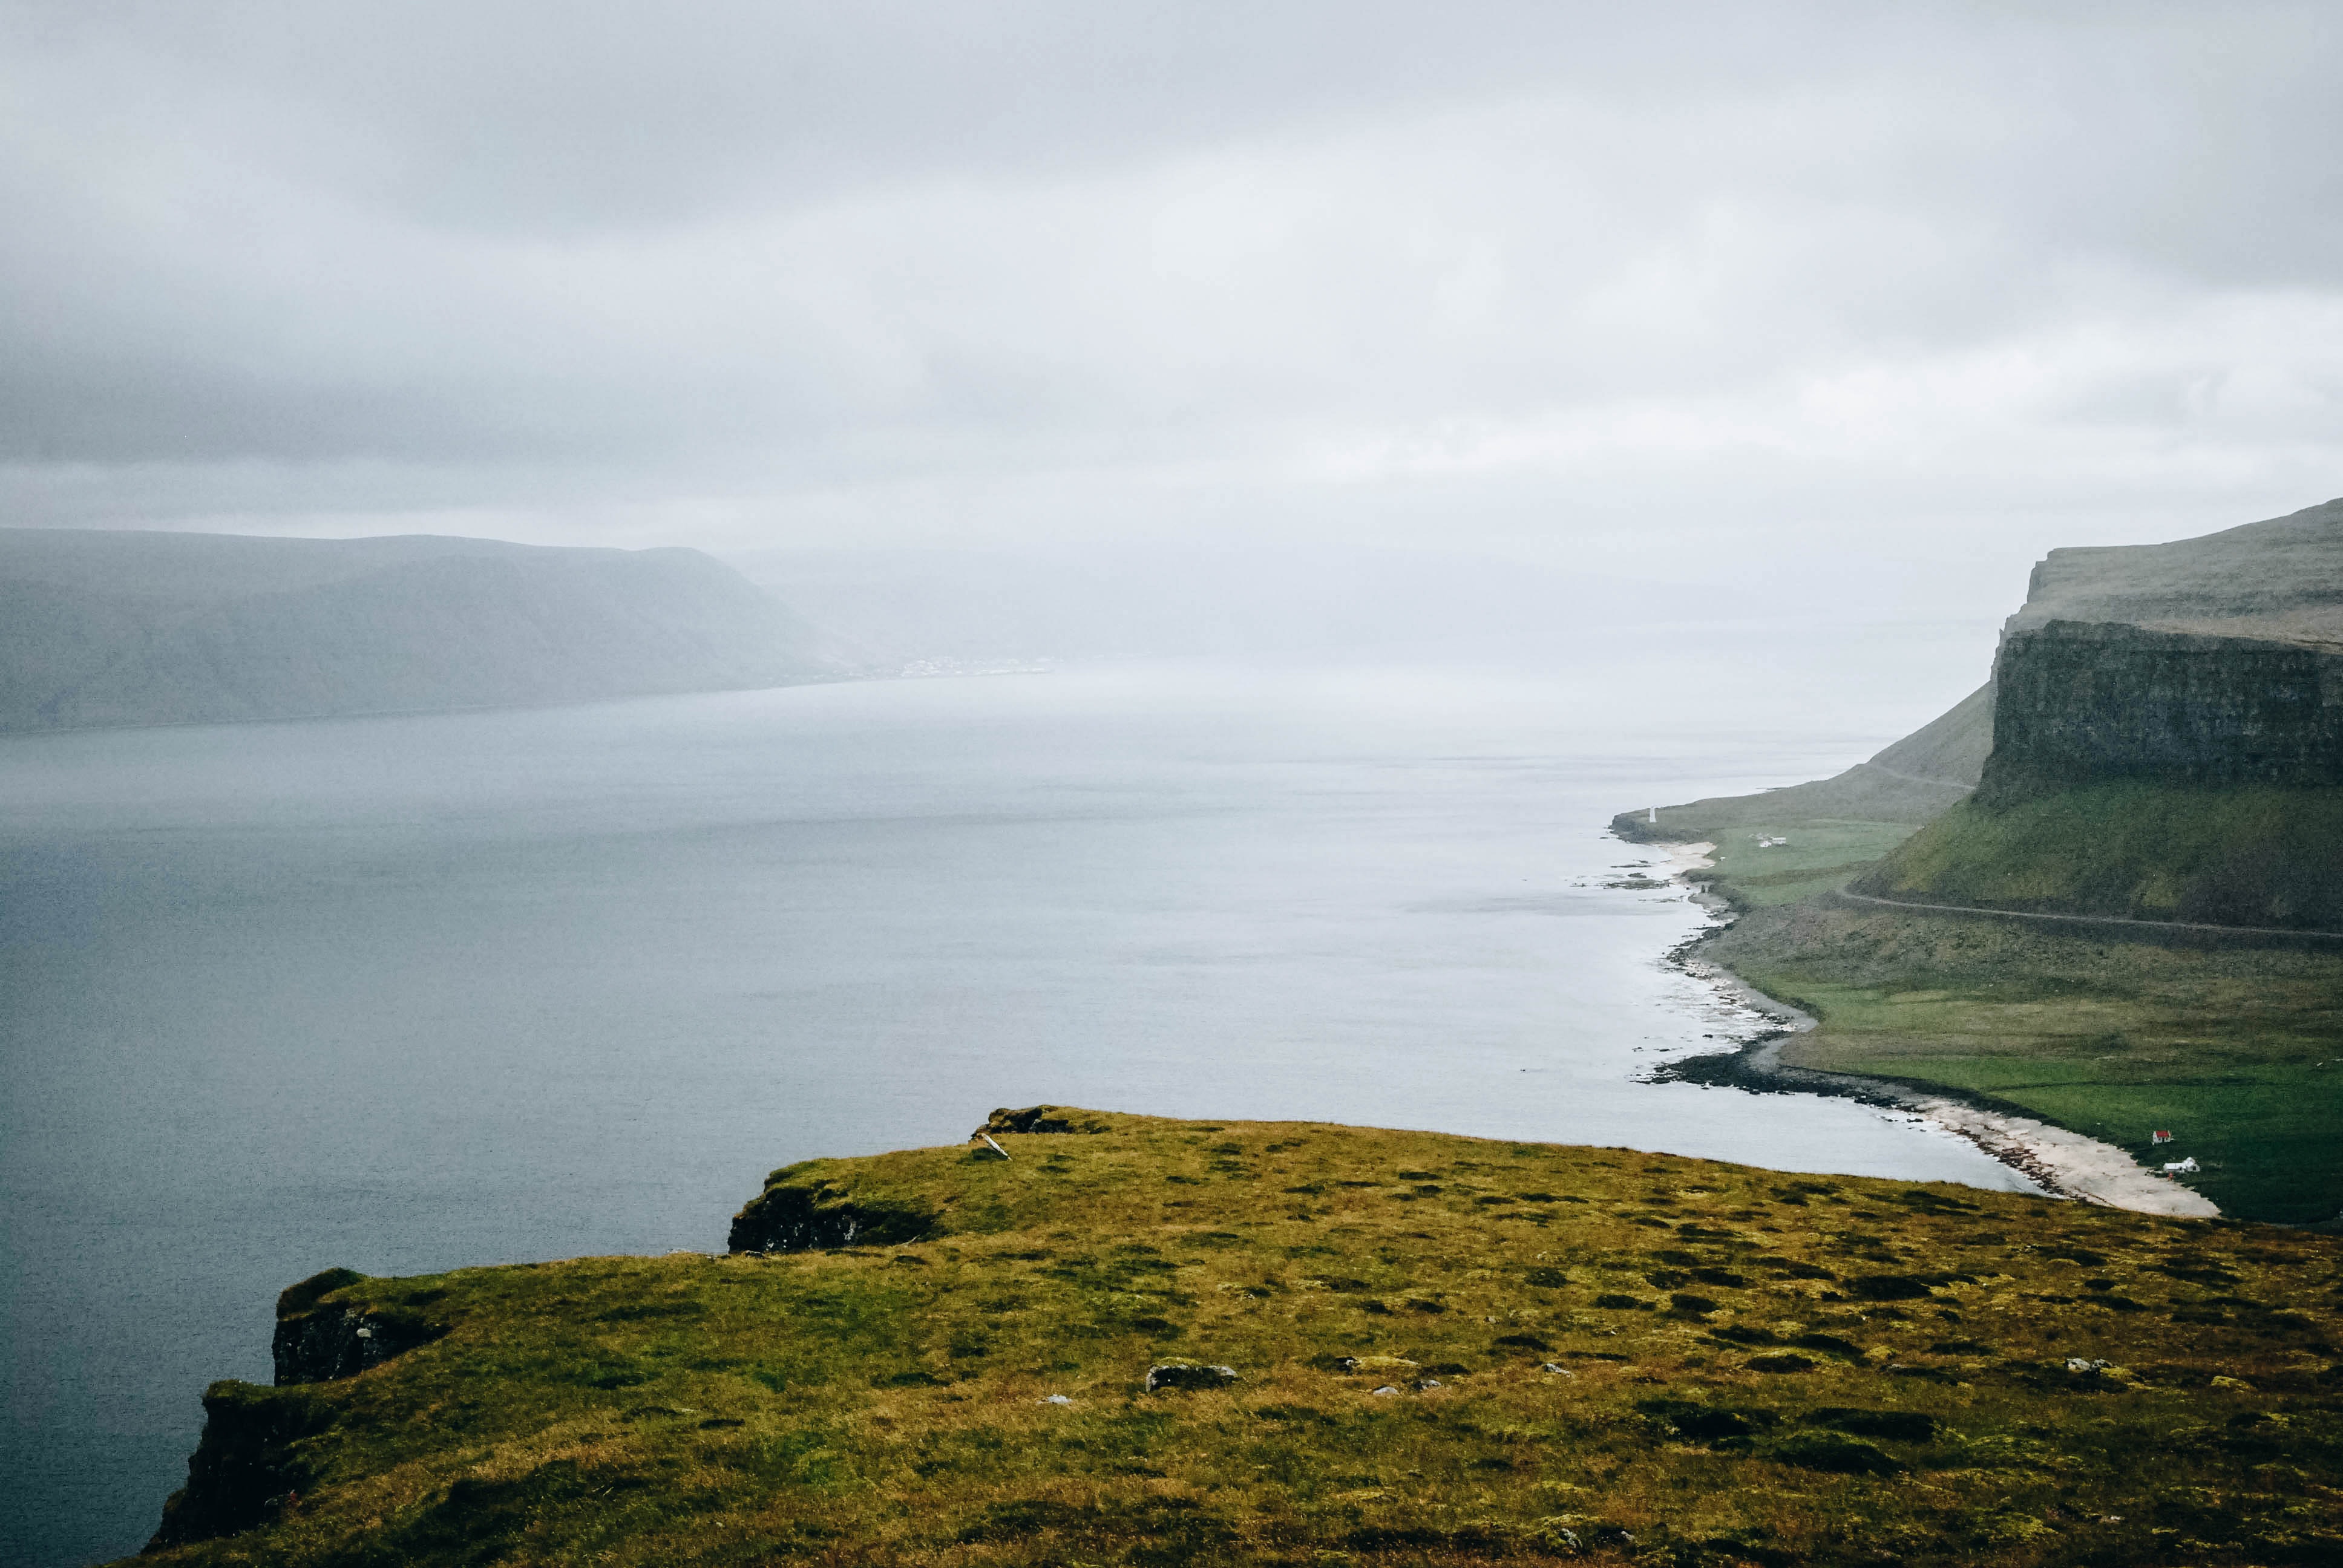
body of water, highland, sky, headland, atmospheric phenomenon, sea, coast, cliff, ocean, loch, coastal and oceanic landforms, klippe, water, mountain, cloud, hill, fjord, fell, promontory, terrain, landscape, mist, rock, shore, sound, horizon, calm, fog, bay, lake, cape, ridge, formation, Raised beach